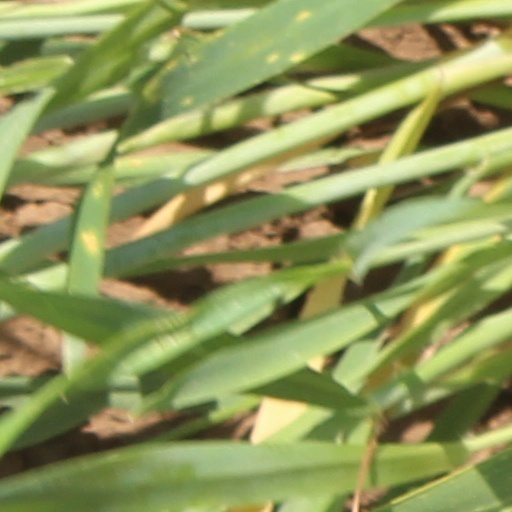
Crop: wheat